The March of the Women

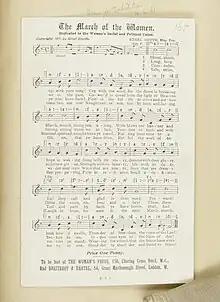
Ethel Smyth March of the Women

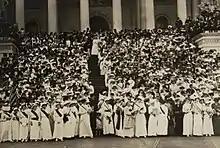
Congressional Union for Woman Suffrage petitioners on the steps of the United States Capitol, 9 May 1914. Those in the front line are singing "The March of the Women".

"The March of the Women" is a song composed by Ethel Smyth in 1910, to words by Cicely Hamilton. It became the official anthem of the Women's Social and Political Union (WSPU) and more widely the anthem of the women's suffrage movement throughout the United Kingdom and elsewhere. Activists sang it not only at rallies but also in prison while they were on hunger strike. Smyth produced a number of different arrangements of the work.